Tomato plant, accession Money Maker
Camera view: horizontal (90 deg, fisheye); turntable rotation: 180 degrees
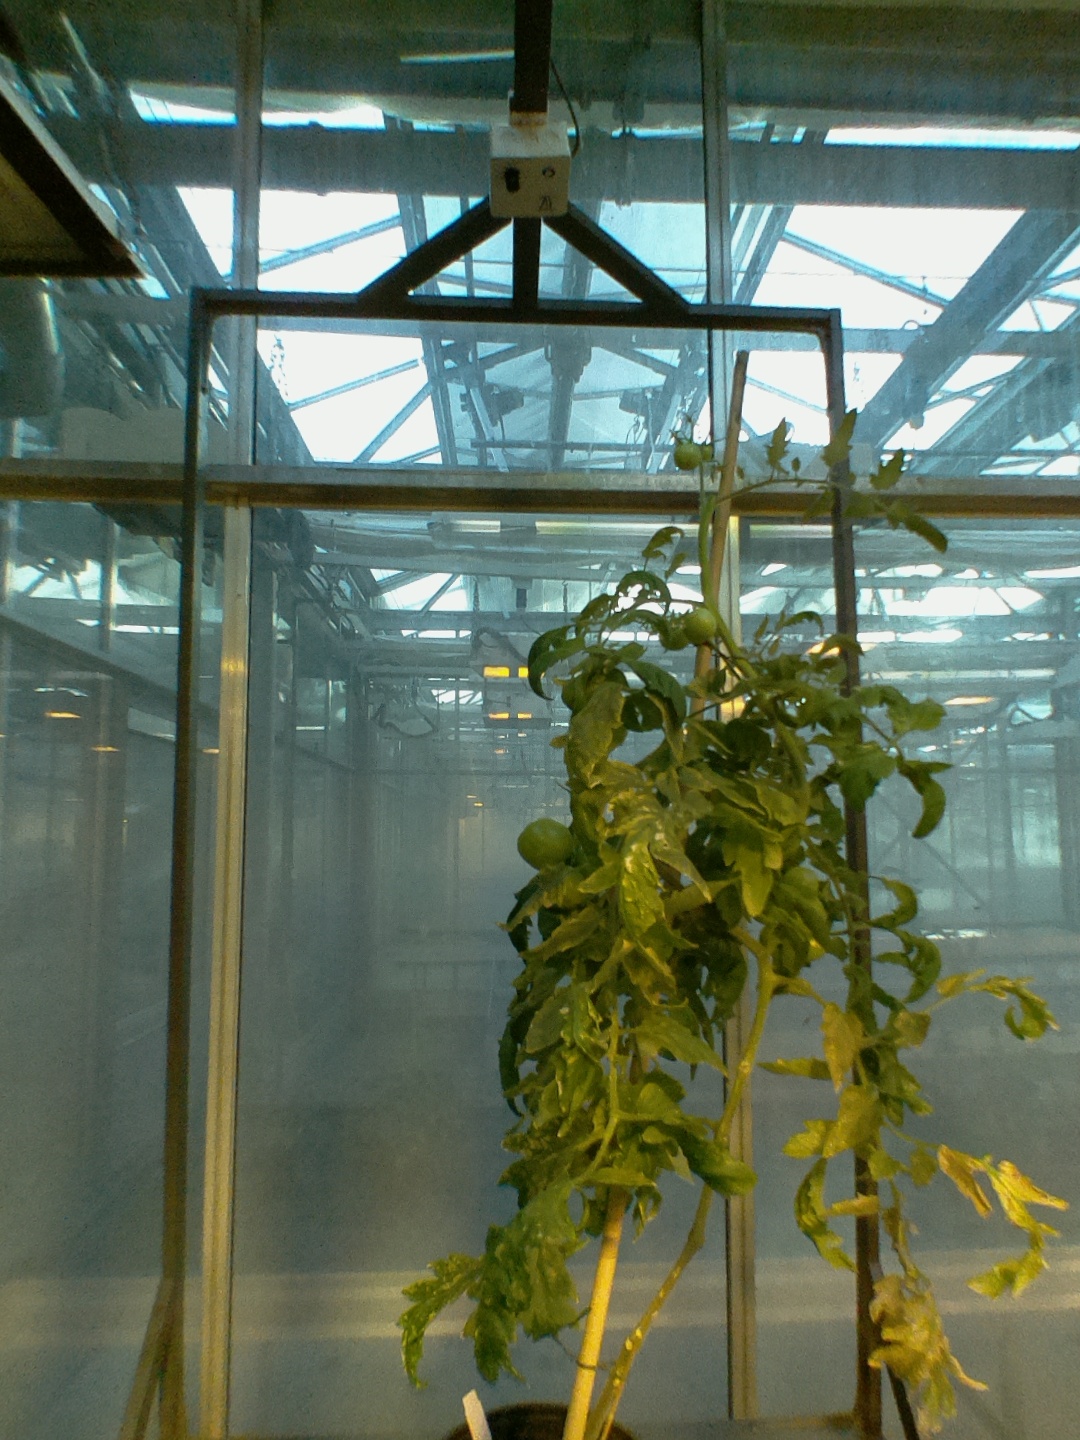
BBCH growth stage 79: 90% -100% of final fruit size